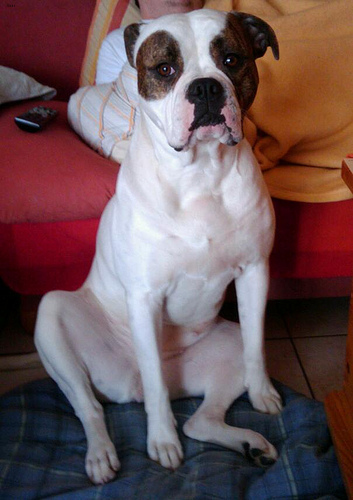
Animal: dog
Breed: american bulldog